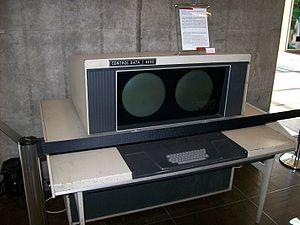
Control Data Corporation était une entreprise américaine pionnière dans la fabrication de supercalculateurs. Elle a été créée en 1957 à Minneapolis Saint Paul dans le Minnesota par des scientifiques américains issus des centres de recherche de la Navy, dont William Norris et le célèbre Seymour Cray qui fonda en 1972 la société Cray Research.